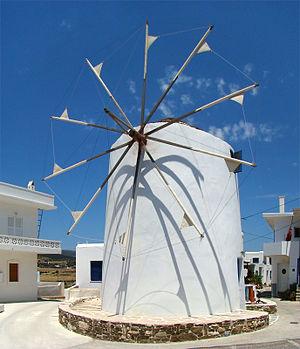
Marpissa, Paros, Grèce.